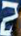
Number: 2